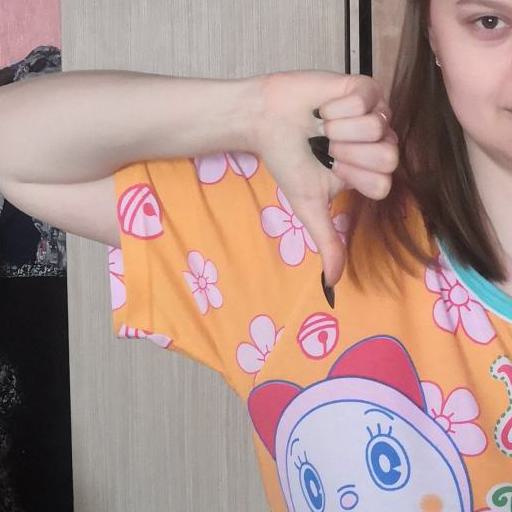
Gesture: dislike